2022 Tour of Slovenia

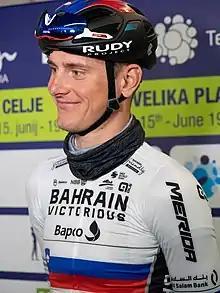
Matej Mohorič on the Press conference with white jersey as an actual Slovenian road race champion

The 2022 Tour of Slovenia was the 28th edition of the Tour of Slovenia stage race scheduled between 15 and 19 June 2022. The 2.Pro-category race is a part of the UCI ProSeries. The tour was participated by defending Tour de France and Tour of Slovenia winner Tadej Pogačar and Matej Mohorič, first and sixth, respectively, by the UCI Men's road racing world ranking list.